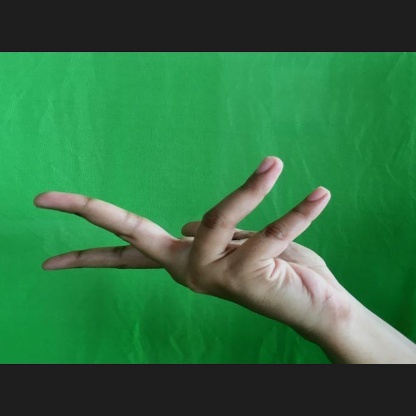
Mudra: Alapadmam